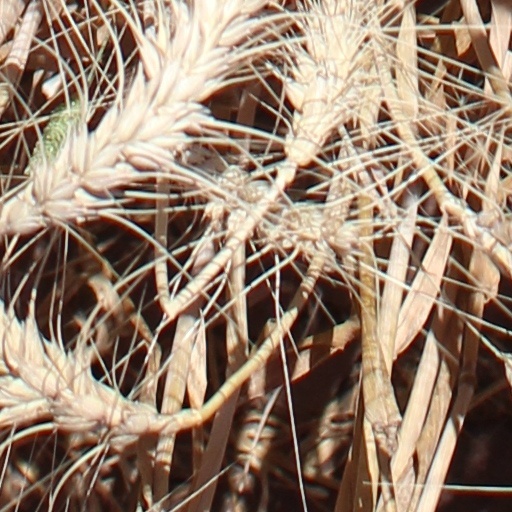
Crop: wheat